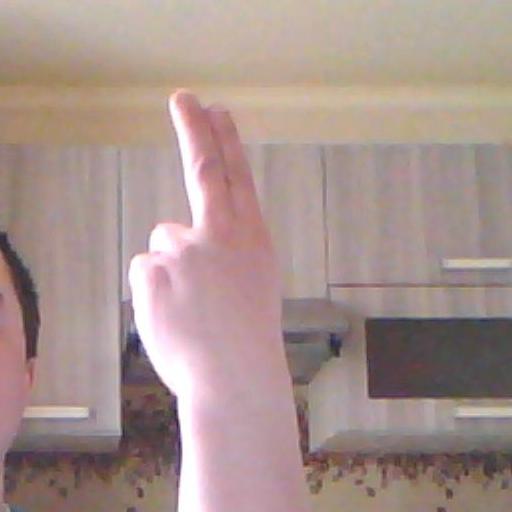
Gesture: two_up_inverted